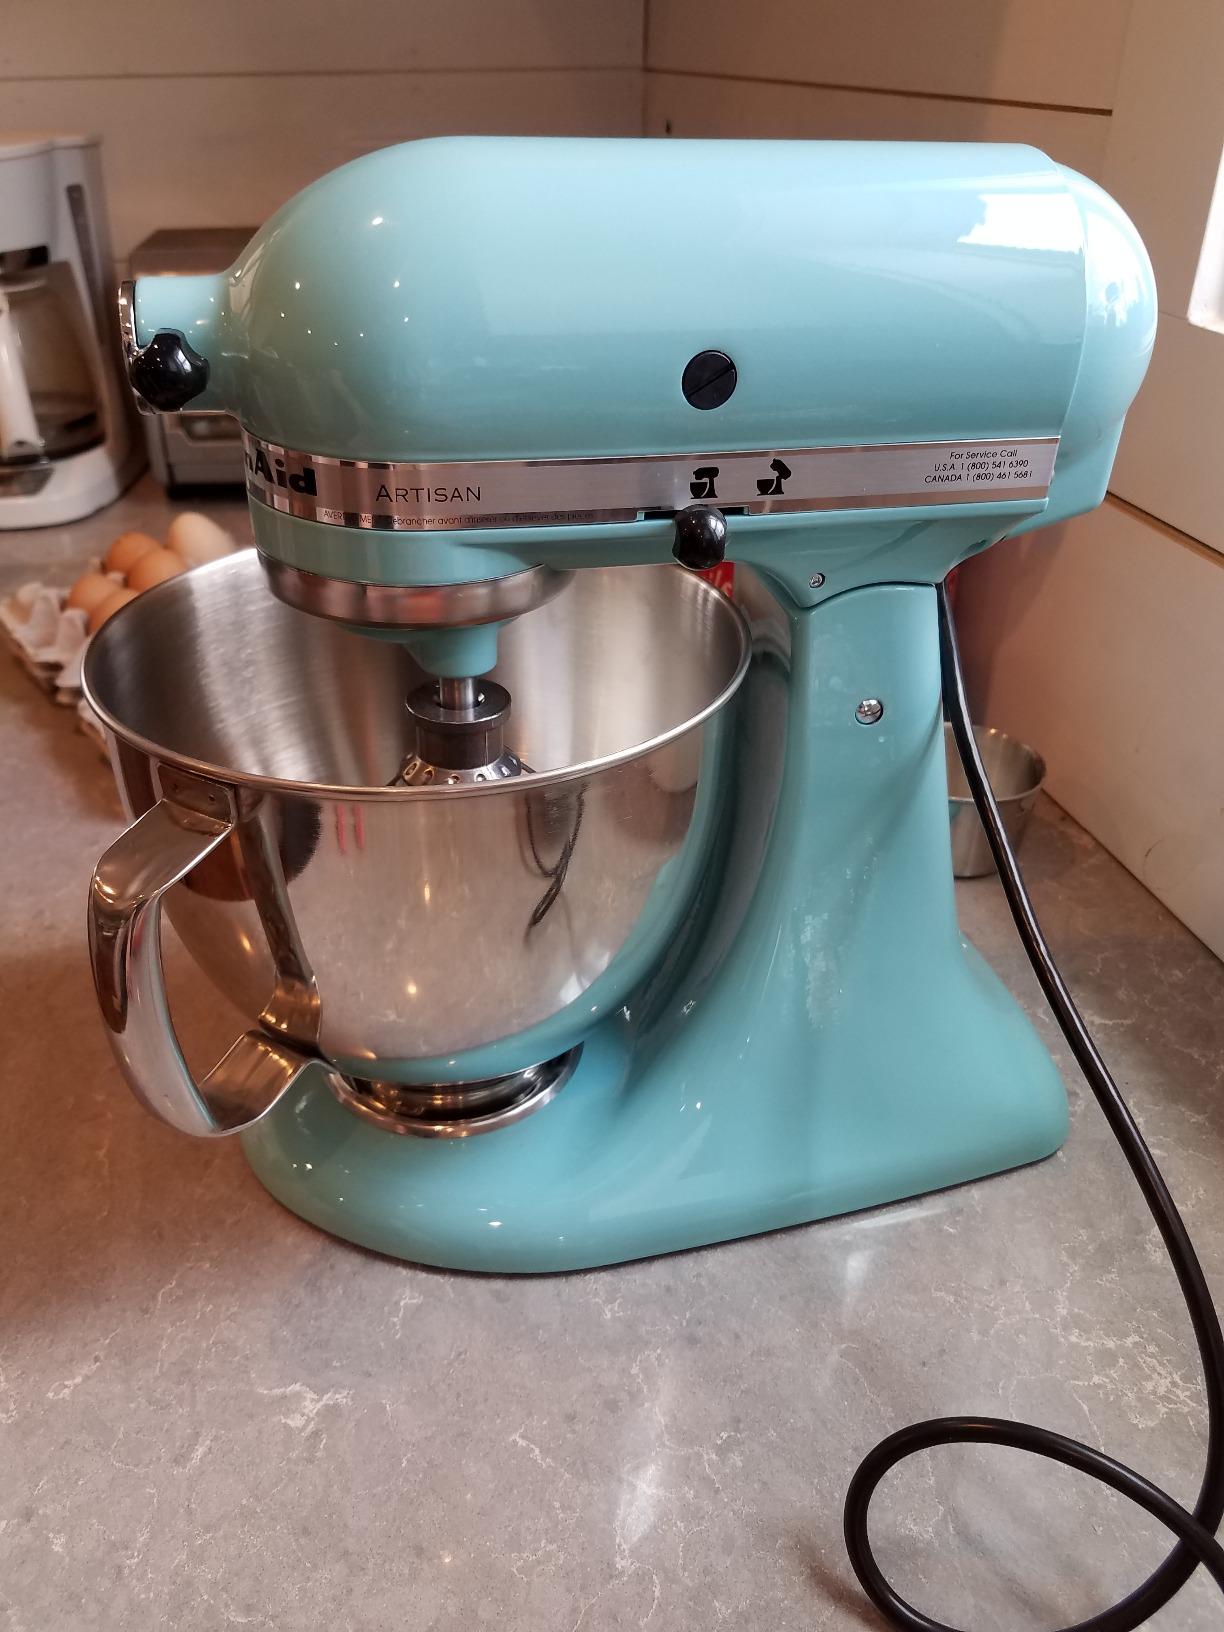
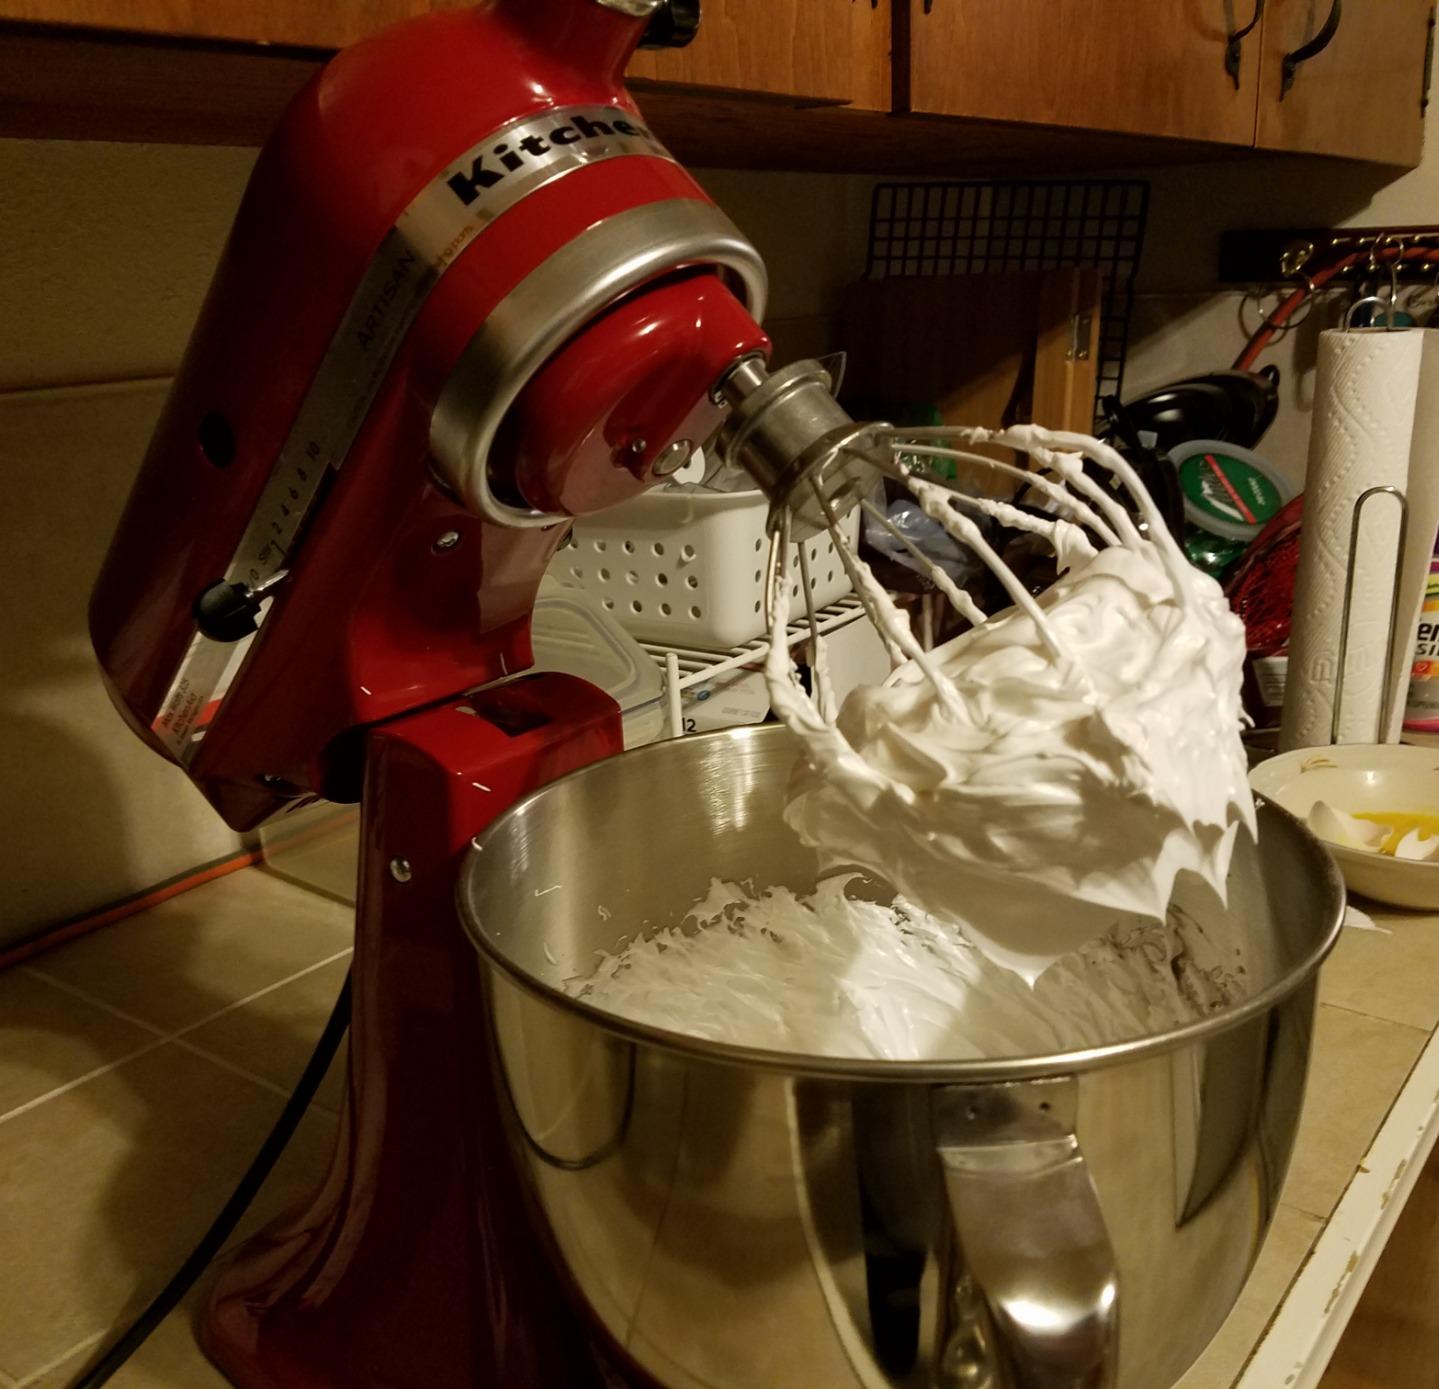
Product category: items_mixer
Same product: no